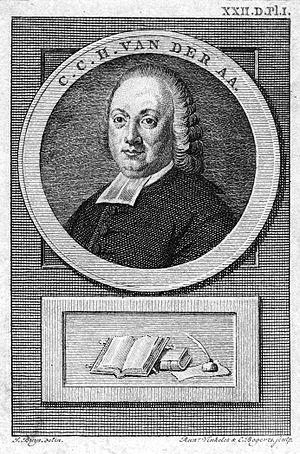
Christiaan Carolus Henricus van der Aa, né le 25 août 1718 à Zwolle et mort le 23 septembre 1793 à Haarlem, est un pasteur luthérien néerlandais.